Haidian, Beijing

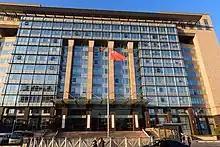
The Haidian District government headquarters

The China National Space Administration has its headquarters in the district. The Beijing Aerospace Flight Control Center which serves as the central command center for the Chinese space program is also located in the district.